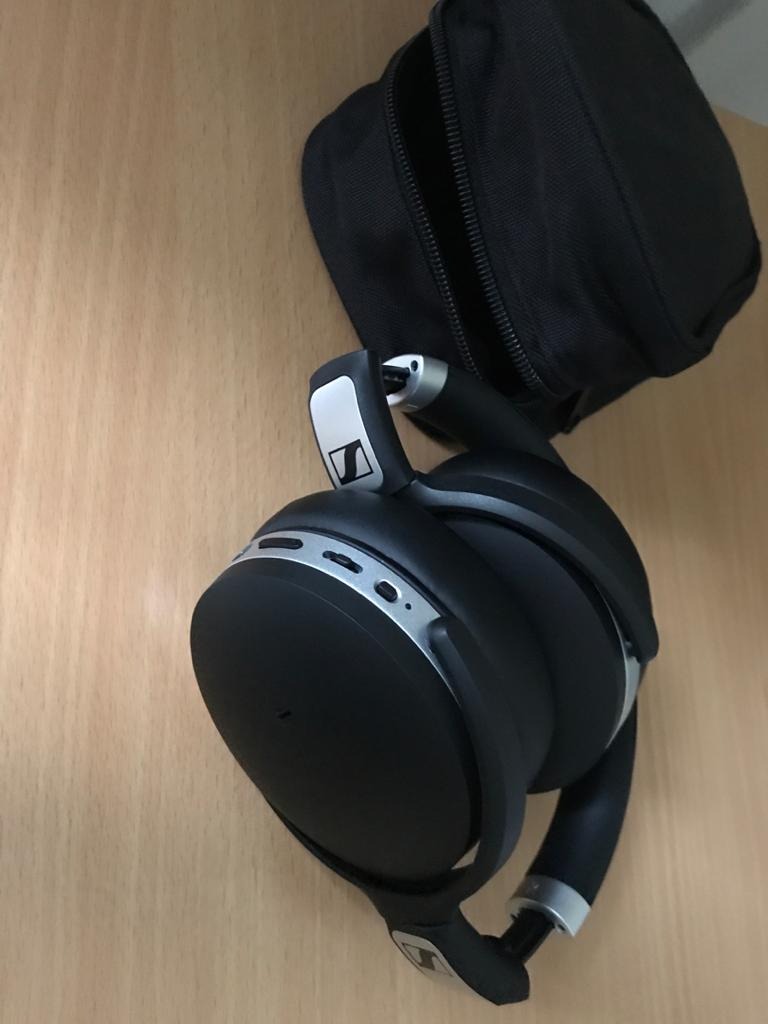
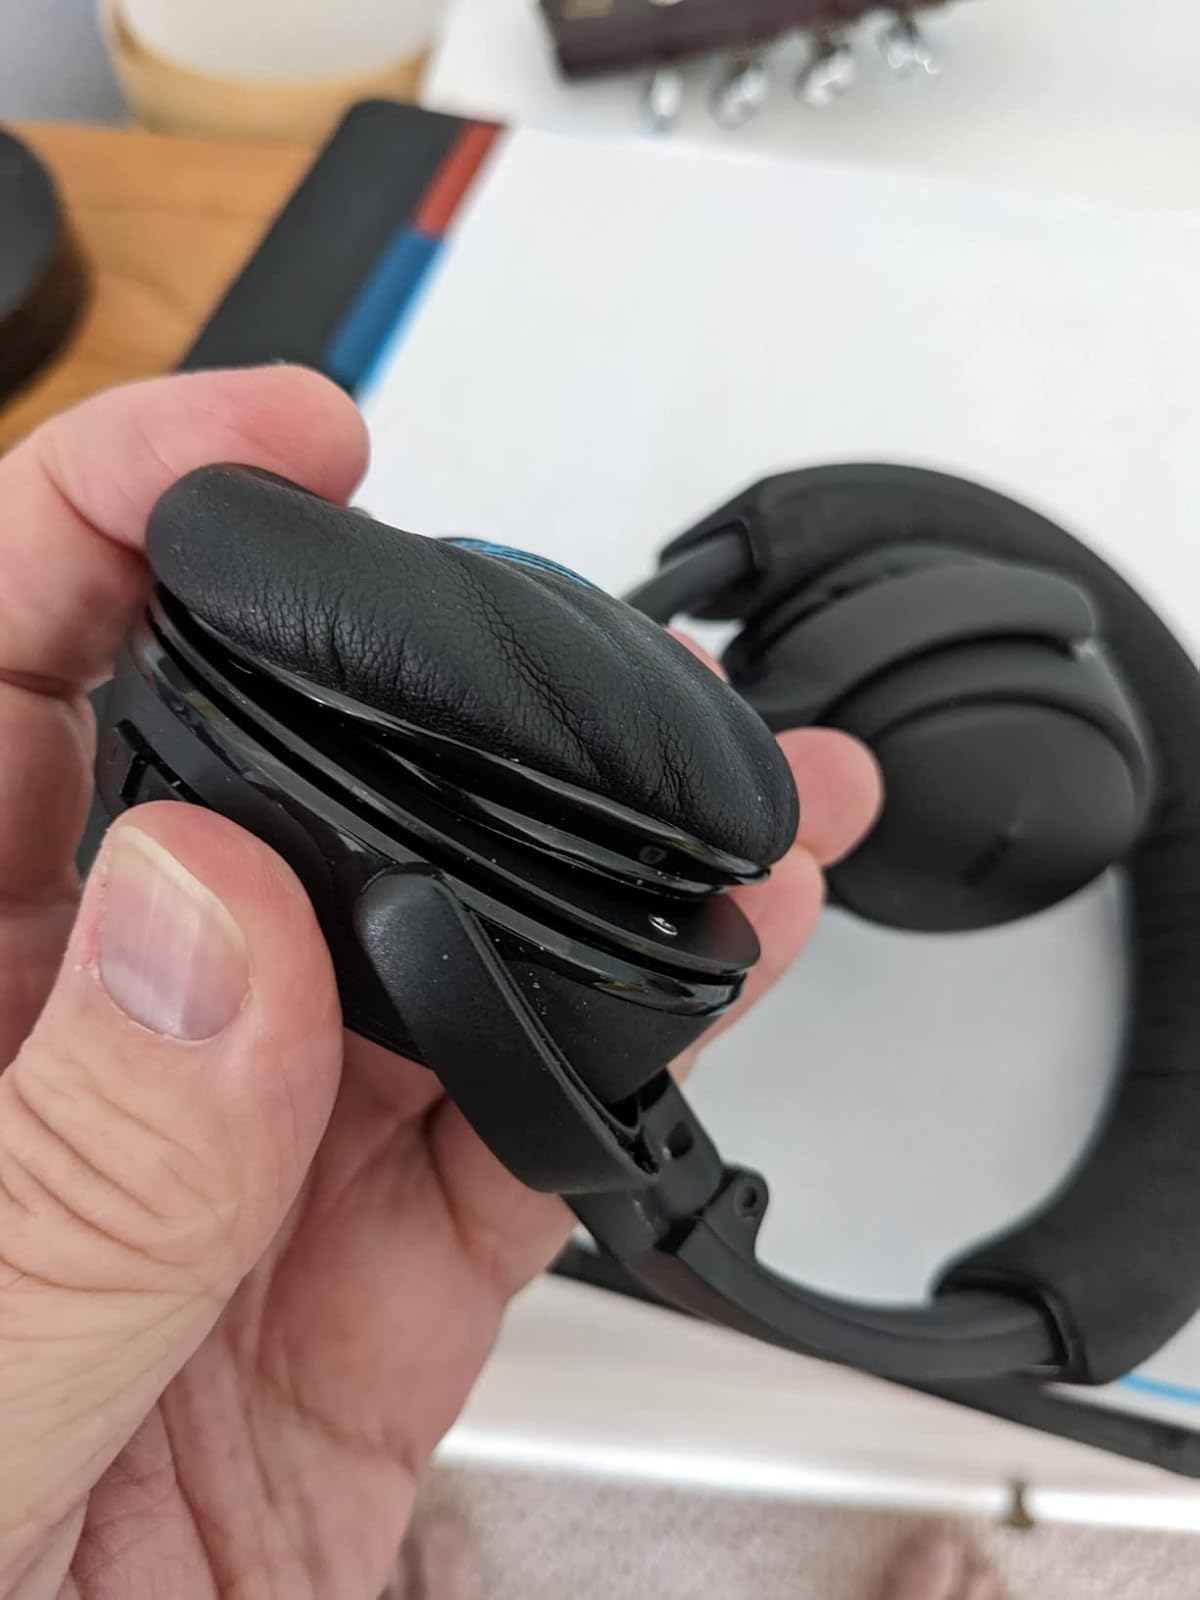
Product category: headphones
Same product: no